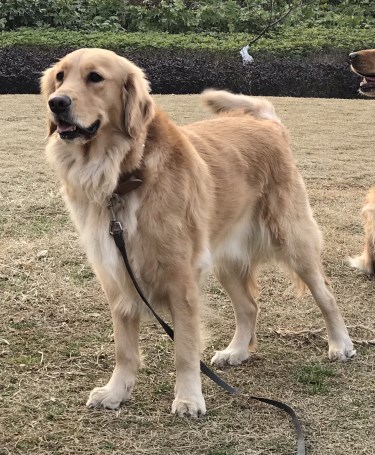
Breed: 5355-n000126-golden_retriever